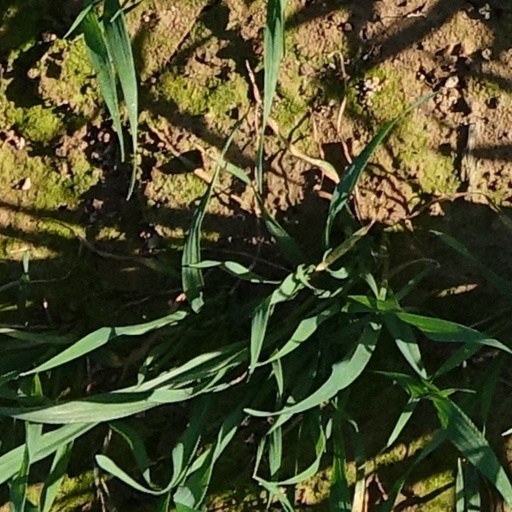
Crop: wheat